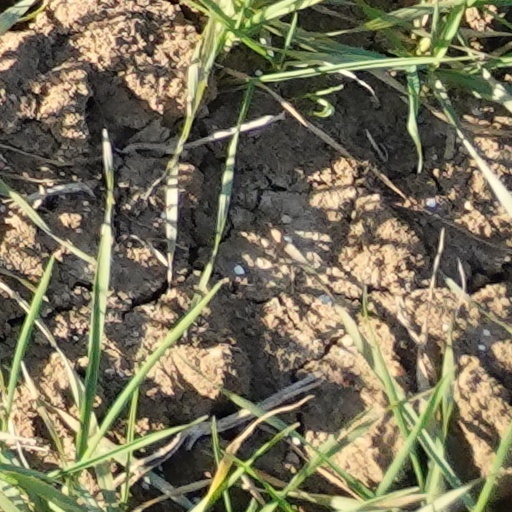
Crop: wheat